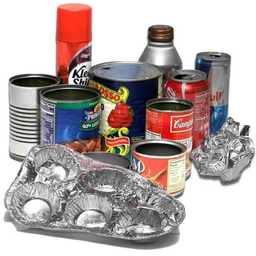
Label: metal